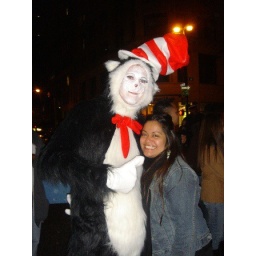
w/ cat in de hat